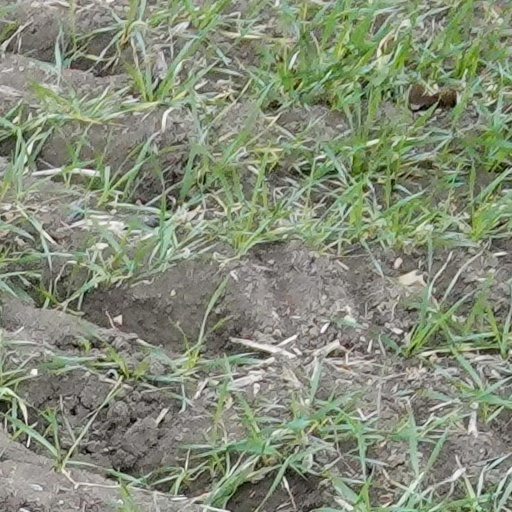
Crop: wheat